Professional wrestling

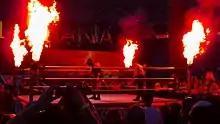
Kane is known for using fire pyrotechnics in his ring entrance

Other stories result from a natural rivalry. Outside of performance, these are referred to as feuds. A feud can exist between any number of participants and can last from a few days to decades. The feud between Ric Flair and Ricky Steamboat lasted from the late 1970s into the early 1990s and allegedly spanned over two thousand matches (although most of those matches were mere dark matches). The career-spanning history between characters Mike Awesome and Masato Tanaka is another example of a long-running feud, as is the case of Steve Austin vs. Vince McMahon, one of the most lucrative feuds in the World Wrestling Federation during 1998 and 1999.